Förde Reederei Seetouristik

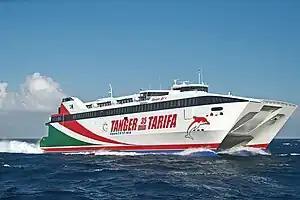
"Tanger Jet II"

FRS GmbH & Co KG (formerly "Förde Reederei Seetouristik", also operating internationally as "Fast Reliable Seaways"), commonly known as FRS, is a German transportation company specializing in passenger ferry and freight transportation. It originally started as a regional passenger ferry operator founded in 1866. Since then, it has expanded in recent years to an international business group and became one of Europe's leading ferry operators. FRS provides conventional ferries, as well as high speed ferries. With 70 vessels and approximately 2,000 employees worldwide, FRS transports 7.9 million passengers and 2.1 million vehicles per year. The company group has its headquarters in Northern Germany, Flensburg and comprises 17 subsidiaries located in Europe, North Africa, Middle East and North America. Focusing on national and international ferry and catamaran operations, FRS also specializes in Offshore Logistics, Port Management, Crewing and Maritime Consulting.